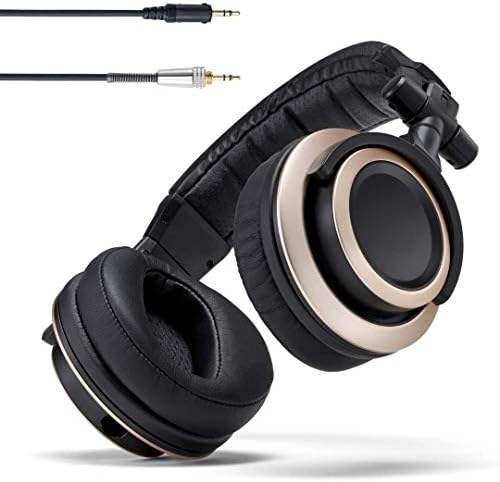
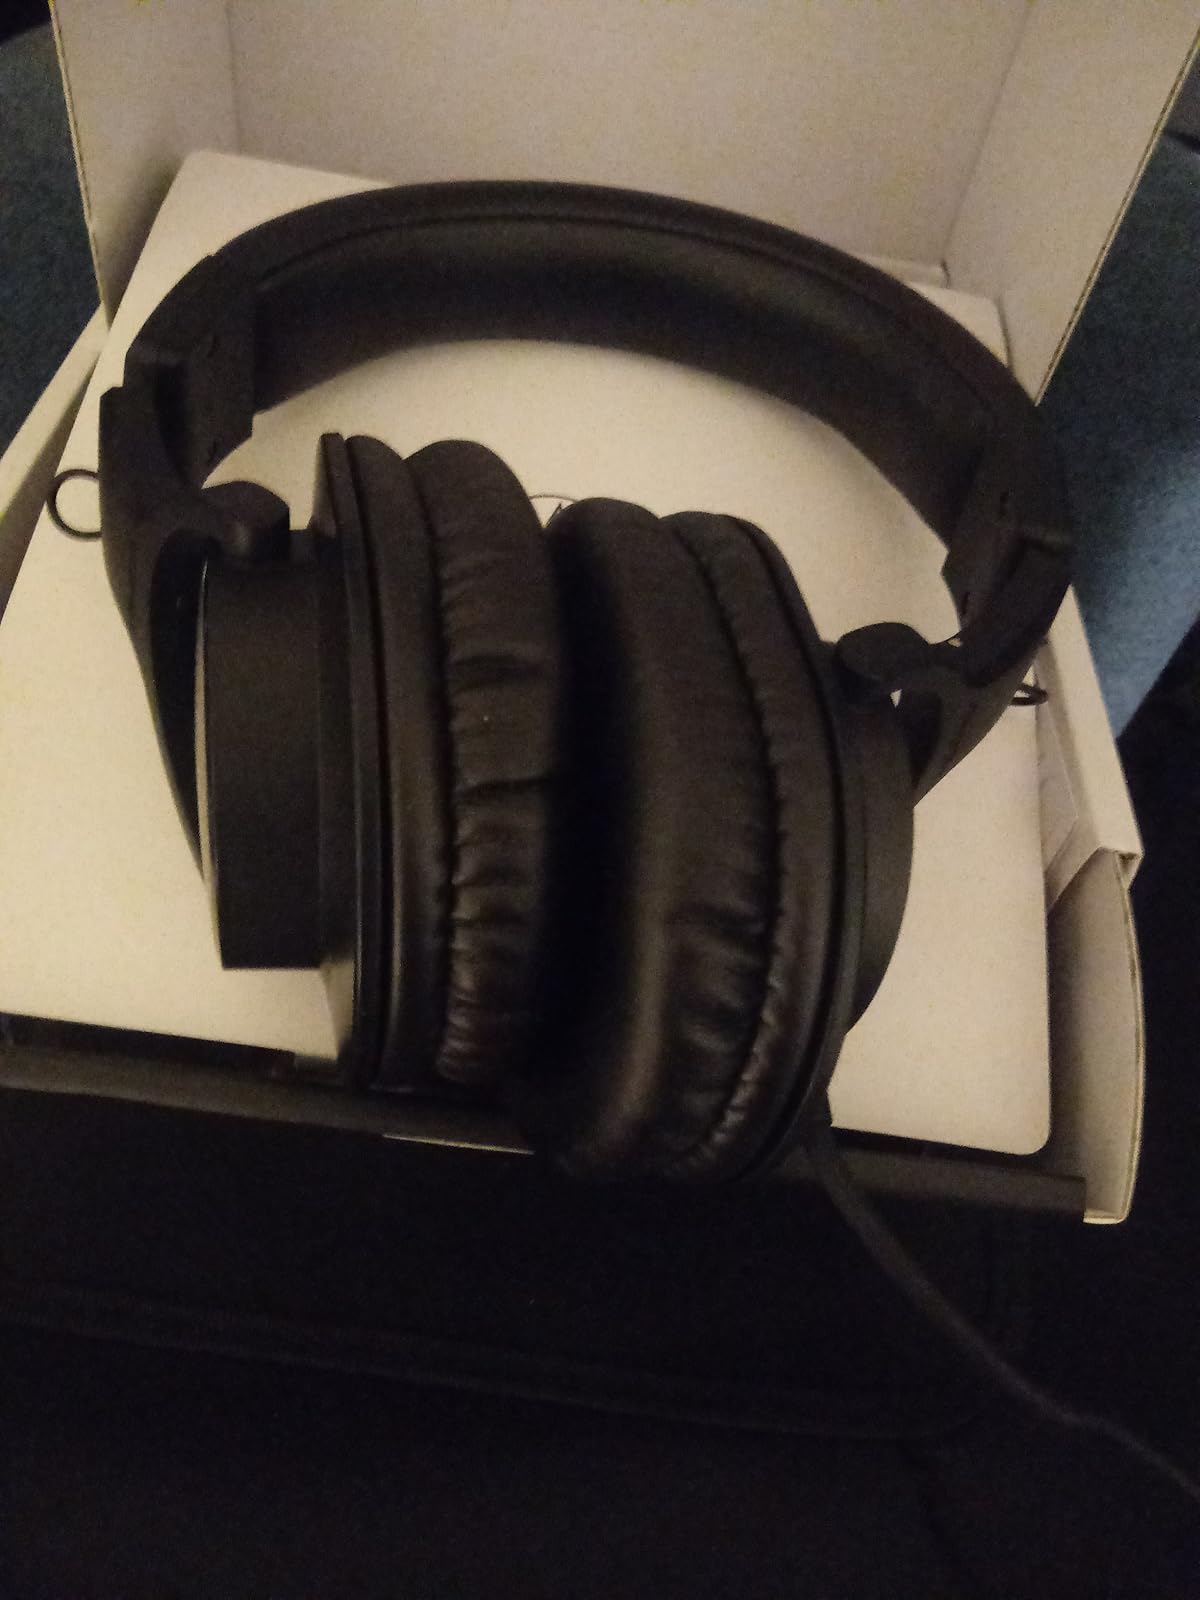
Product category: headphones
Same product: no